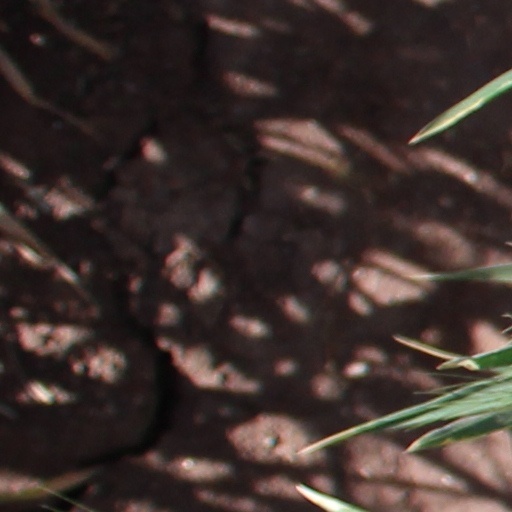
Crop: wheat